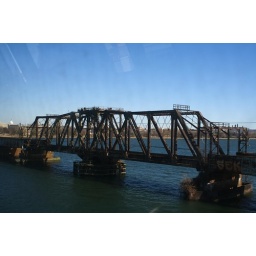
train bridge over the Potomac